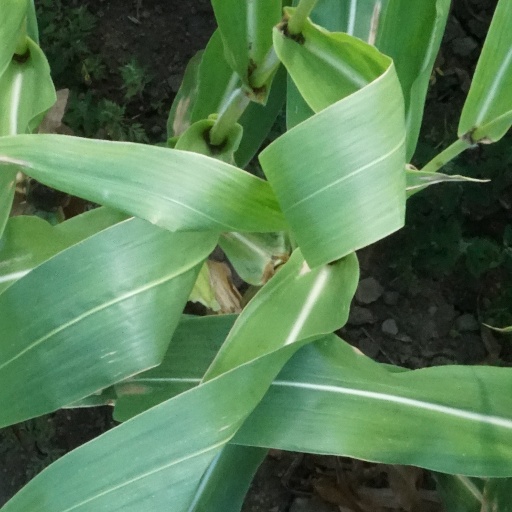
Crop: maize; corn